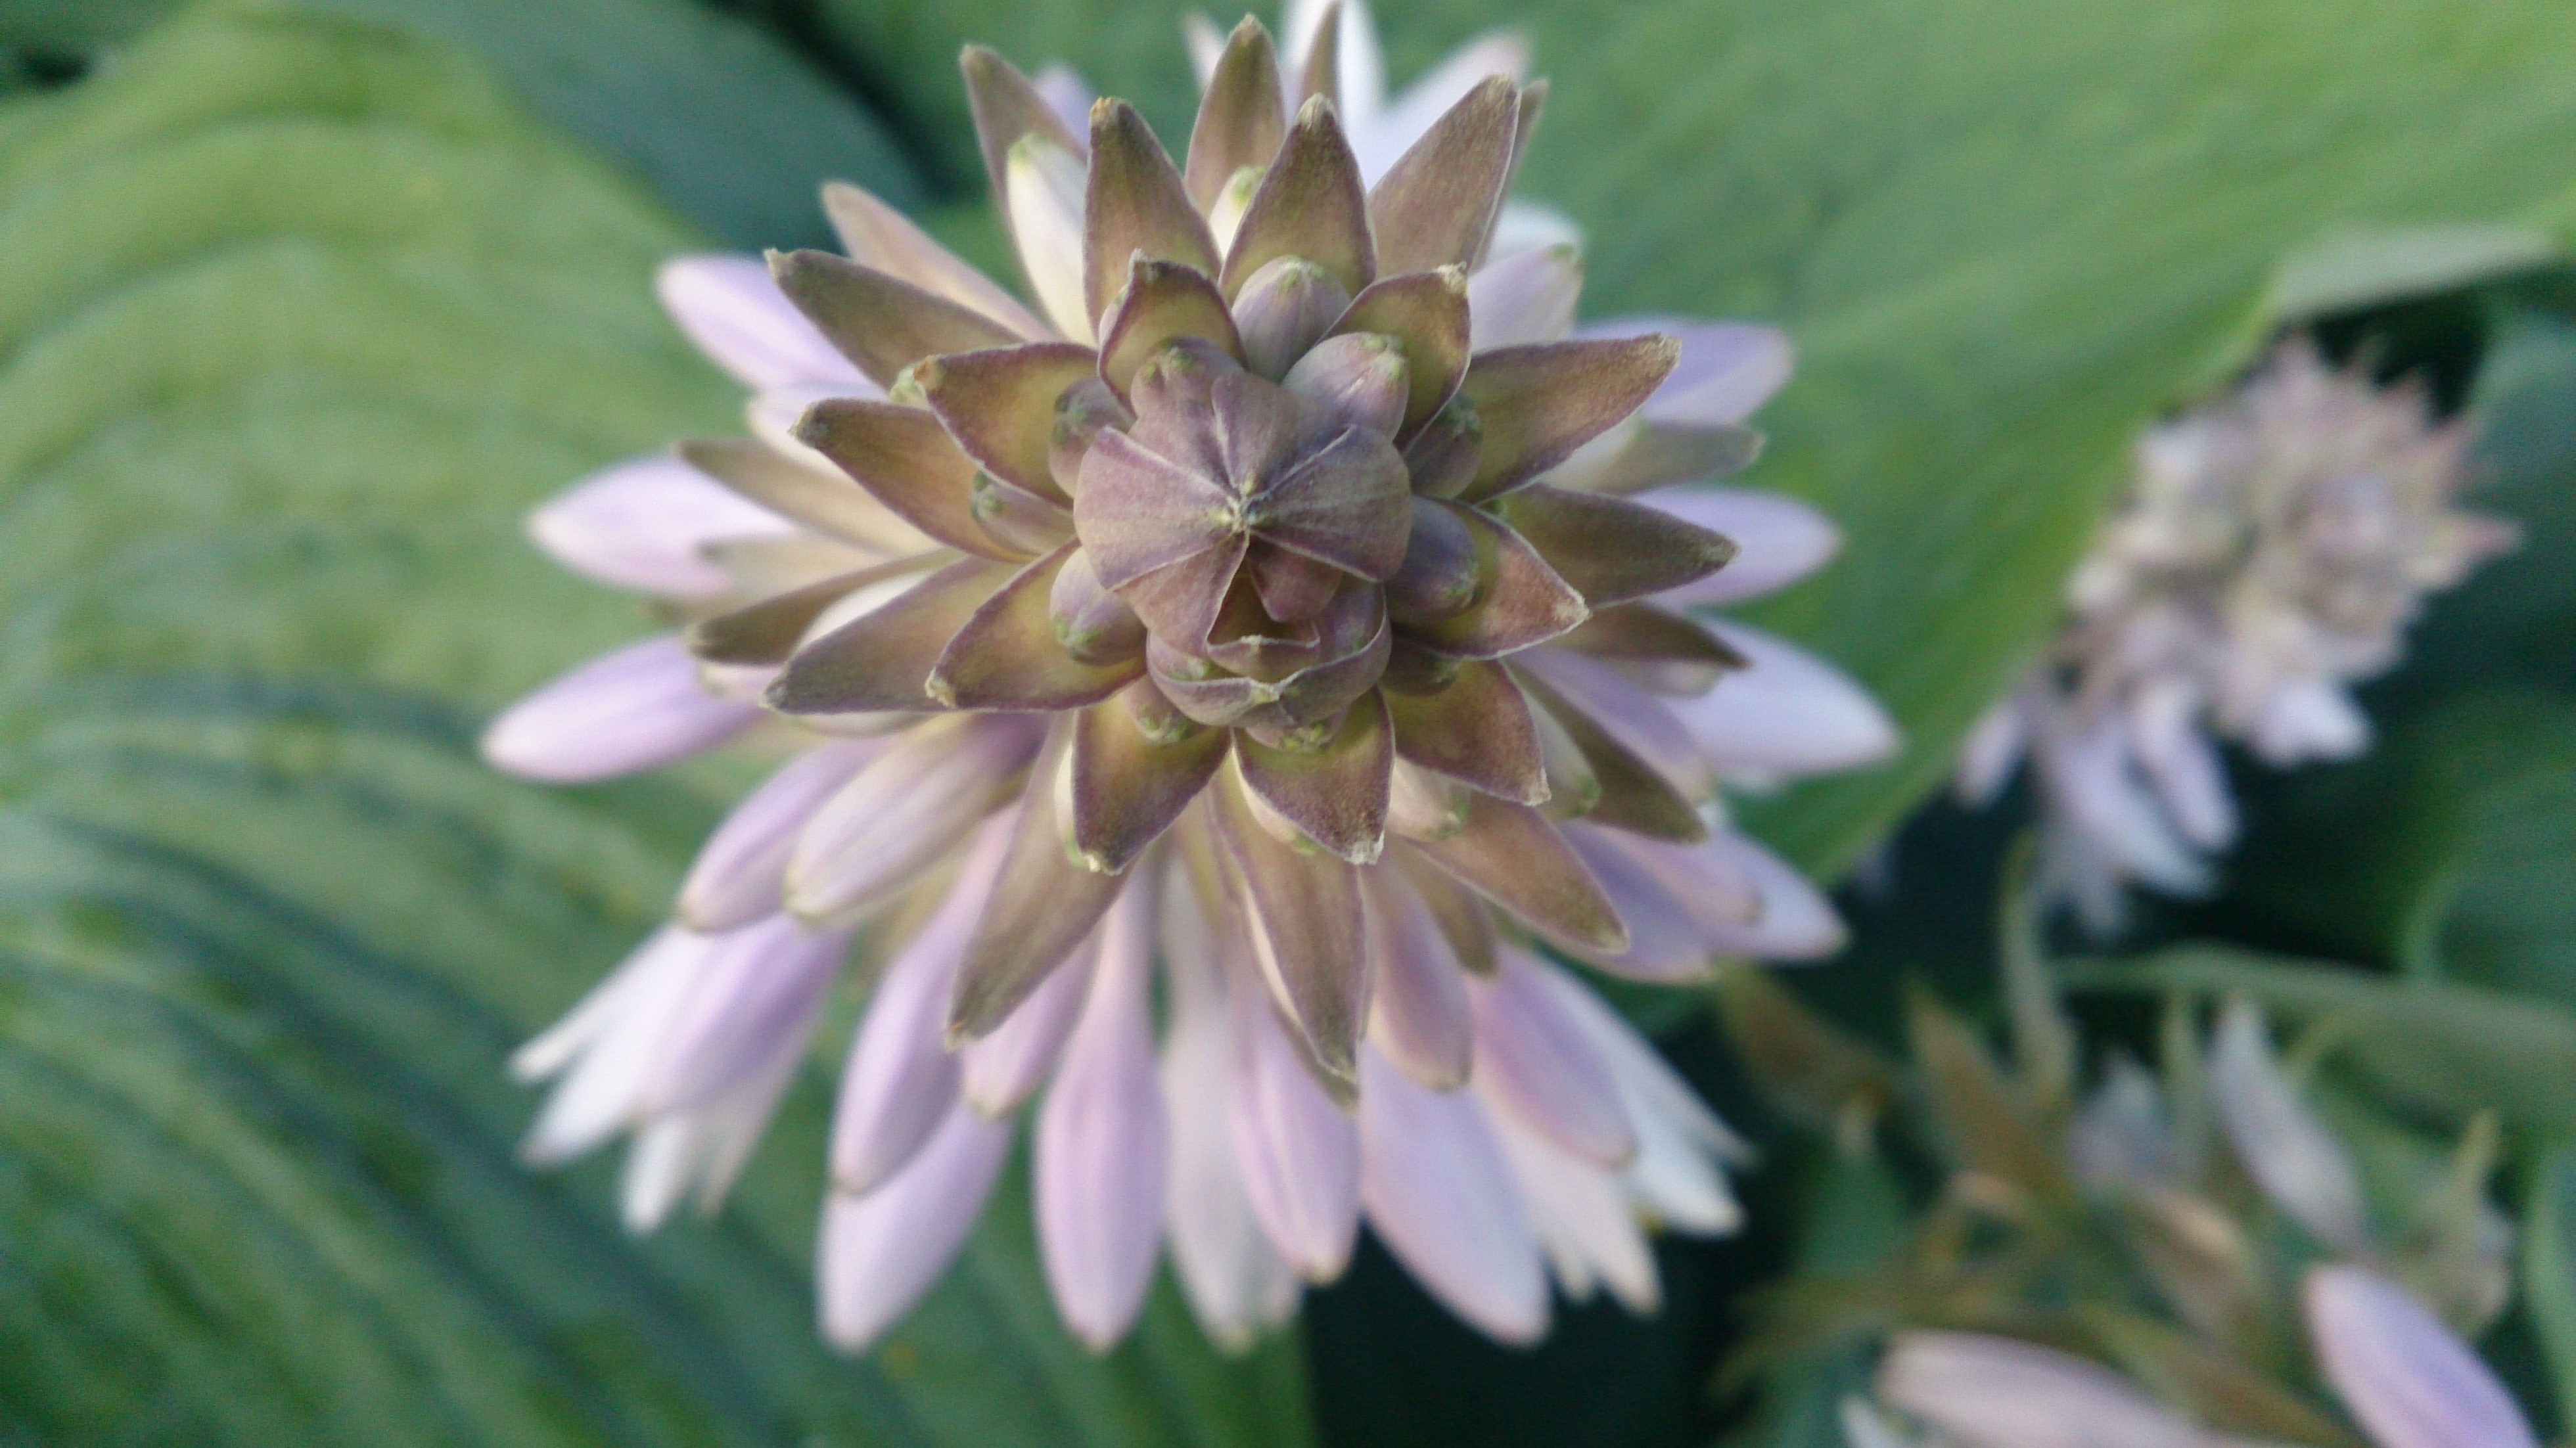
nature, blossom, plant, flower, petal, herb, produce, botany, flora, wildflower, macro photography, flowering plant, a garden plant, daisy family, land plant